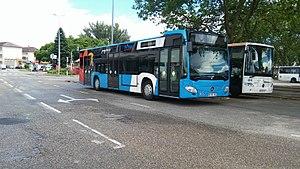
Mercedes-Benz Citaro à la gare de Haguenau en 2016
Ritmo est un réseau de transport en commun d’autobus desservant trois des 36 communes de la communauté d’agglomération de Haguenau à l’aide d’un réseau composé de quatre lignes régulières, d’un service de transport à la demande et de transport scolaire.